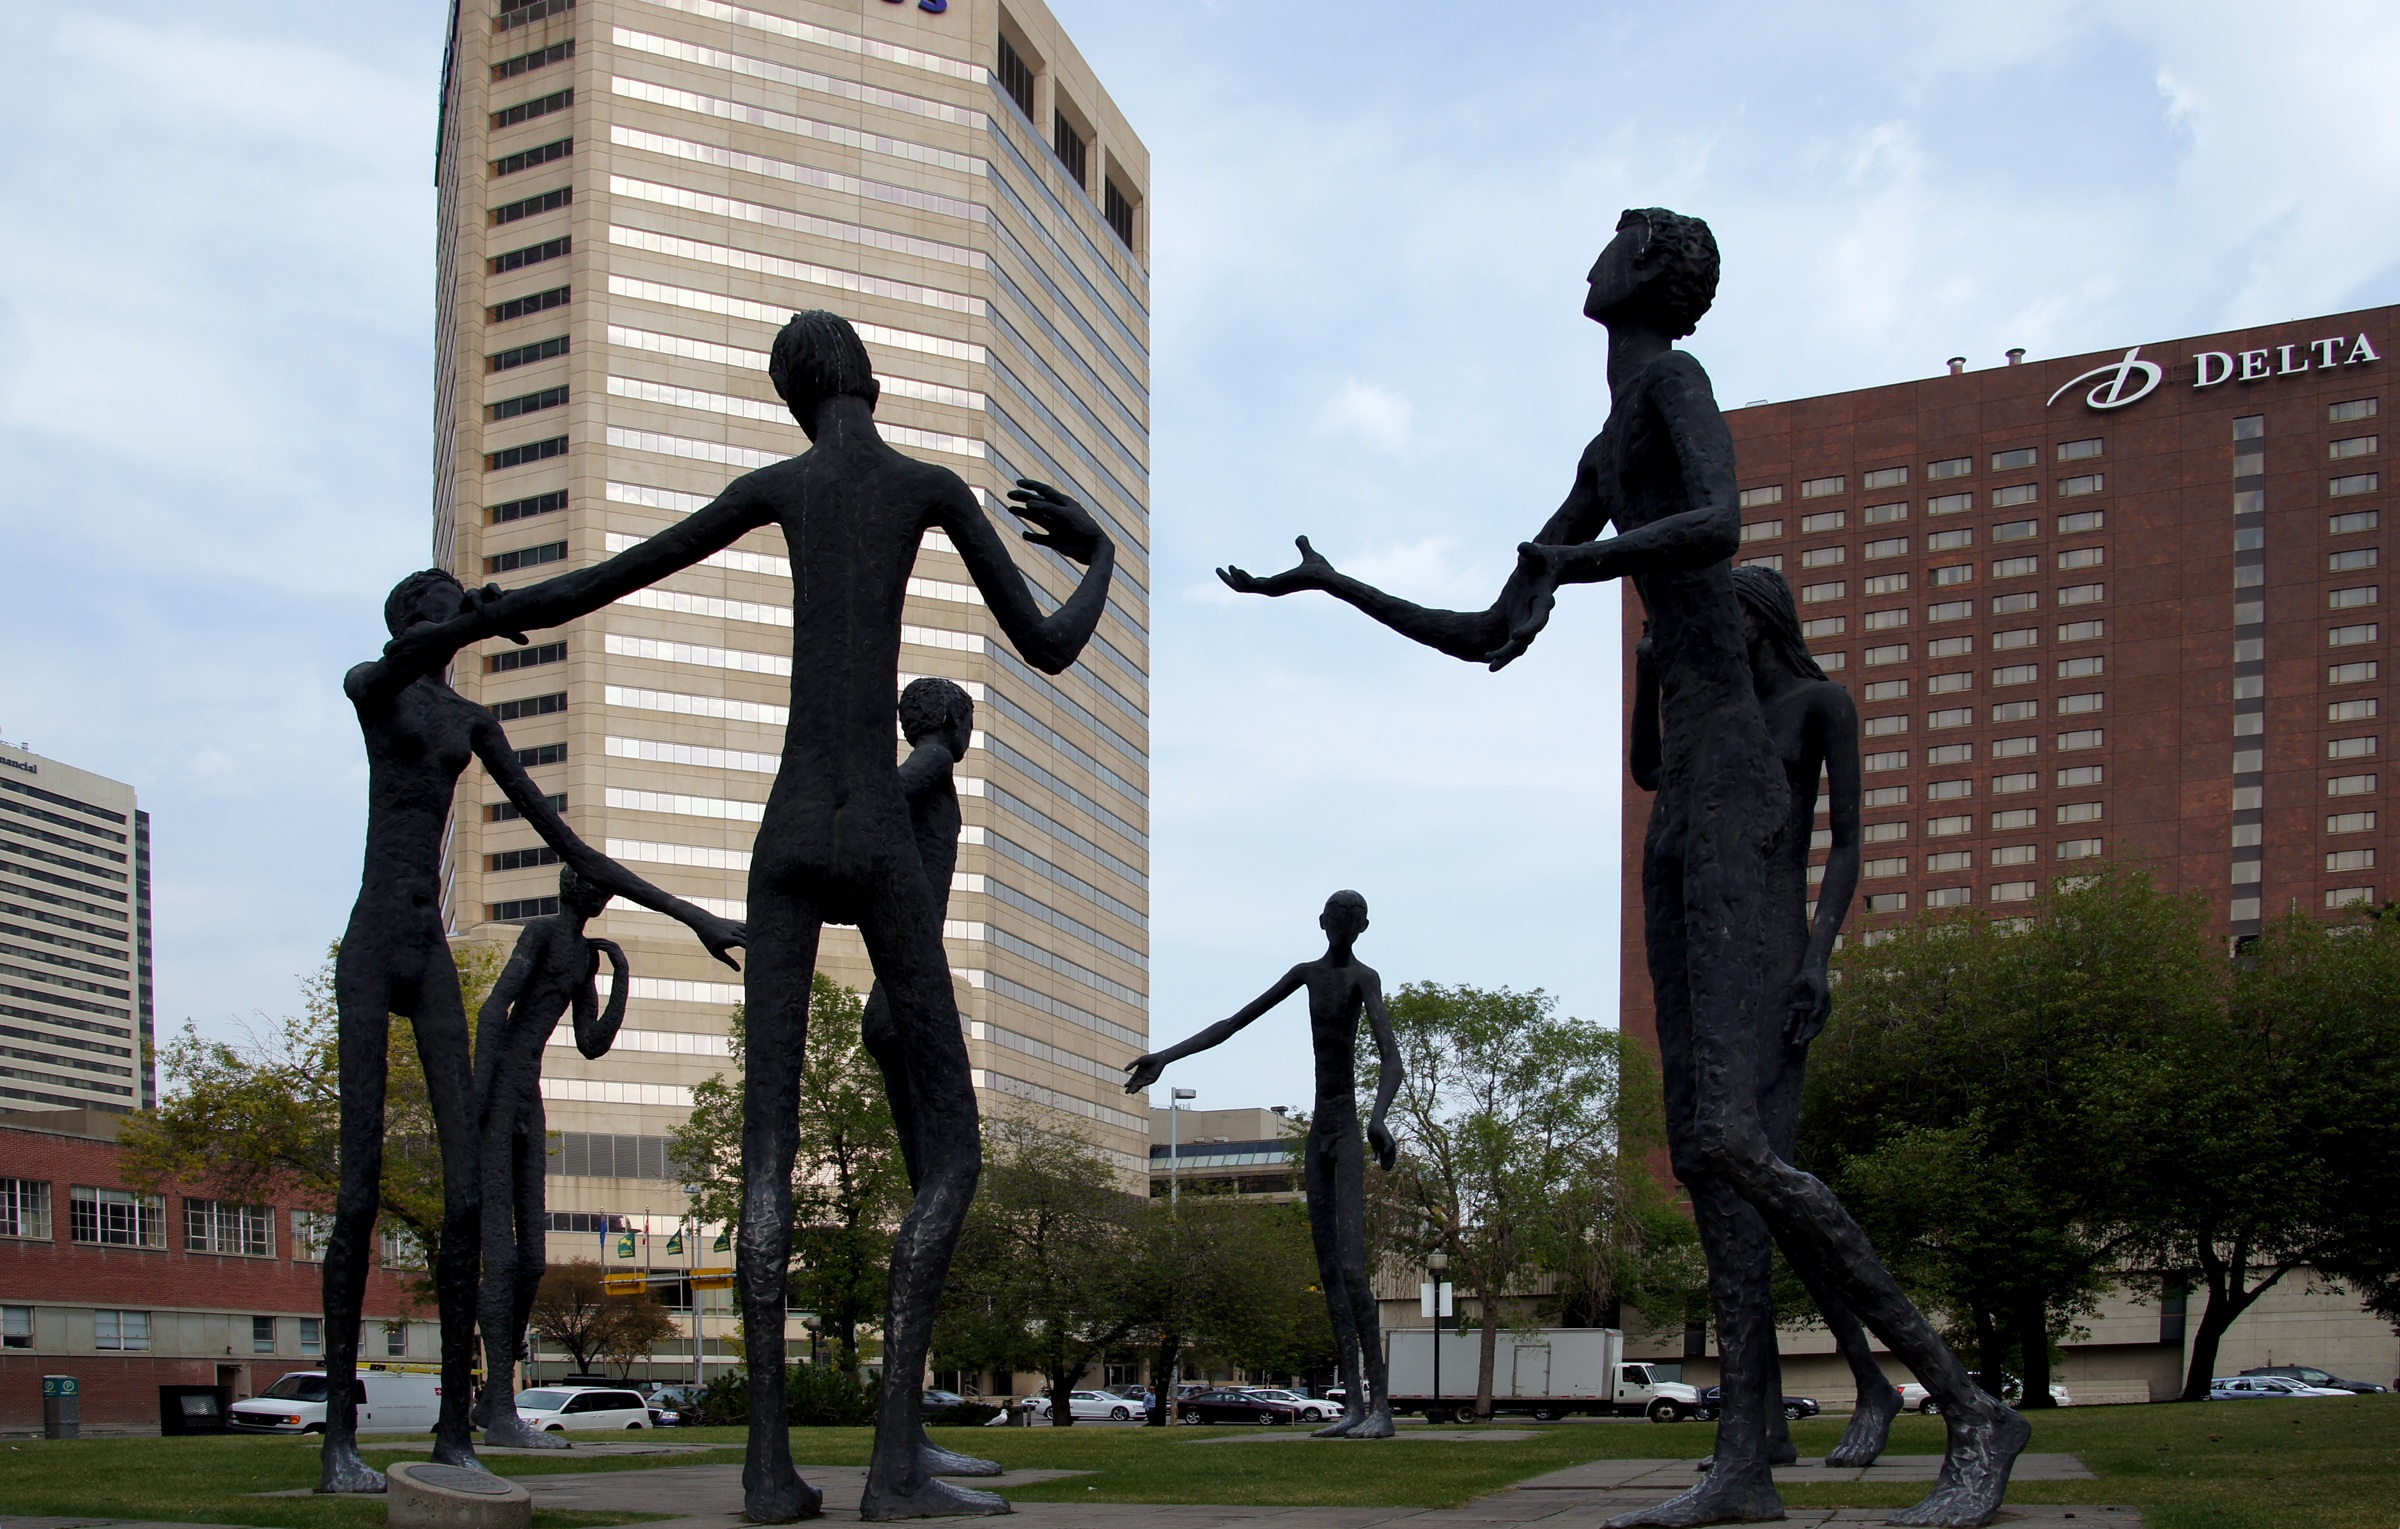
pedestrian, city, advertising, monument, downtown, statue, plaza, landmark, sculpture, art, canada, culture, cityscapes, sonyalpha, calgary, alberta, calgarysightseeing, statures, familyofmancalgary, urban area